Ust-Luga Multimodal Complex

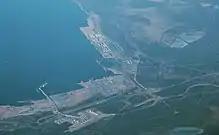
Aerial photo

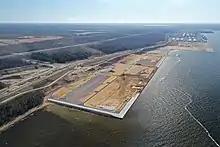
Construction of terminal "Lugaport" by Novotrans

Ust-Luga Multimodal Complex ("Multimodalnyi kompleks Ust-Luga") is a project aimed at development of the portside area of about 3000 hectares located on the Soikinsky Peninsula by the Gulf of Finland in close proximity to the terminals of Ust-Luga Sea Merchant Port in Kingiseppsky District of Leningrad Oblast, Russia. The project developer is LLC "Multimodal complex Ust-Luga".